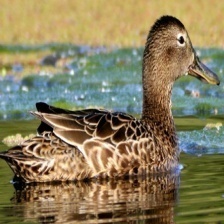
Species: CINNAMON TEAL
Scientific name: ANAS CYANOPTERA
ImageNet parent category: drake